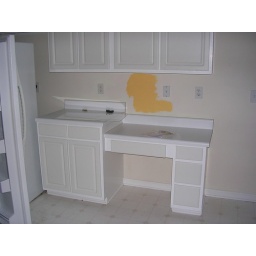
kitchen, desk area with the color i'm considering in the kitchen